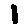
Label: 1